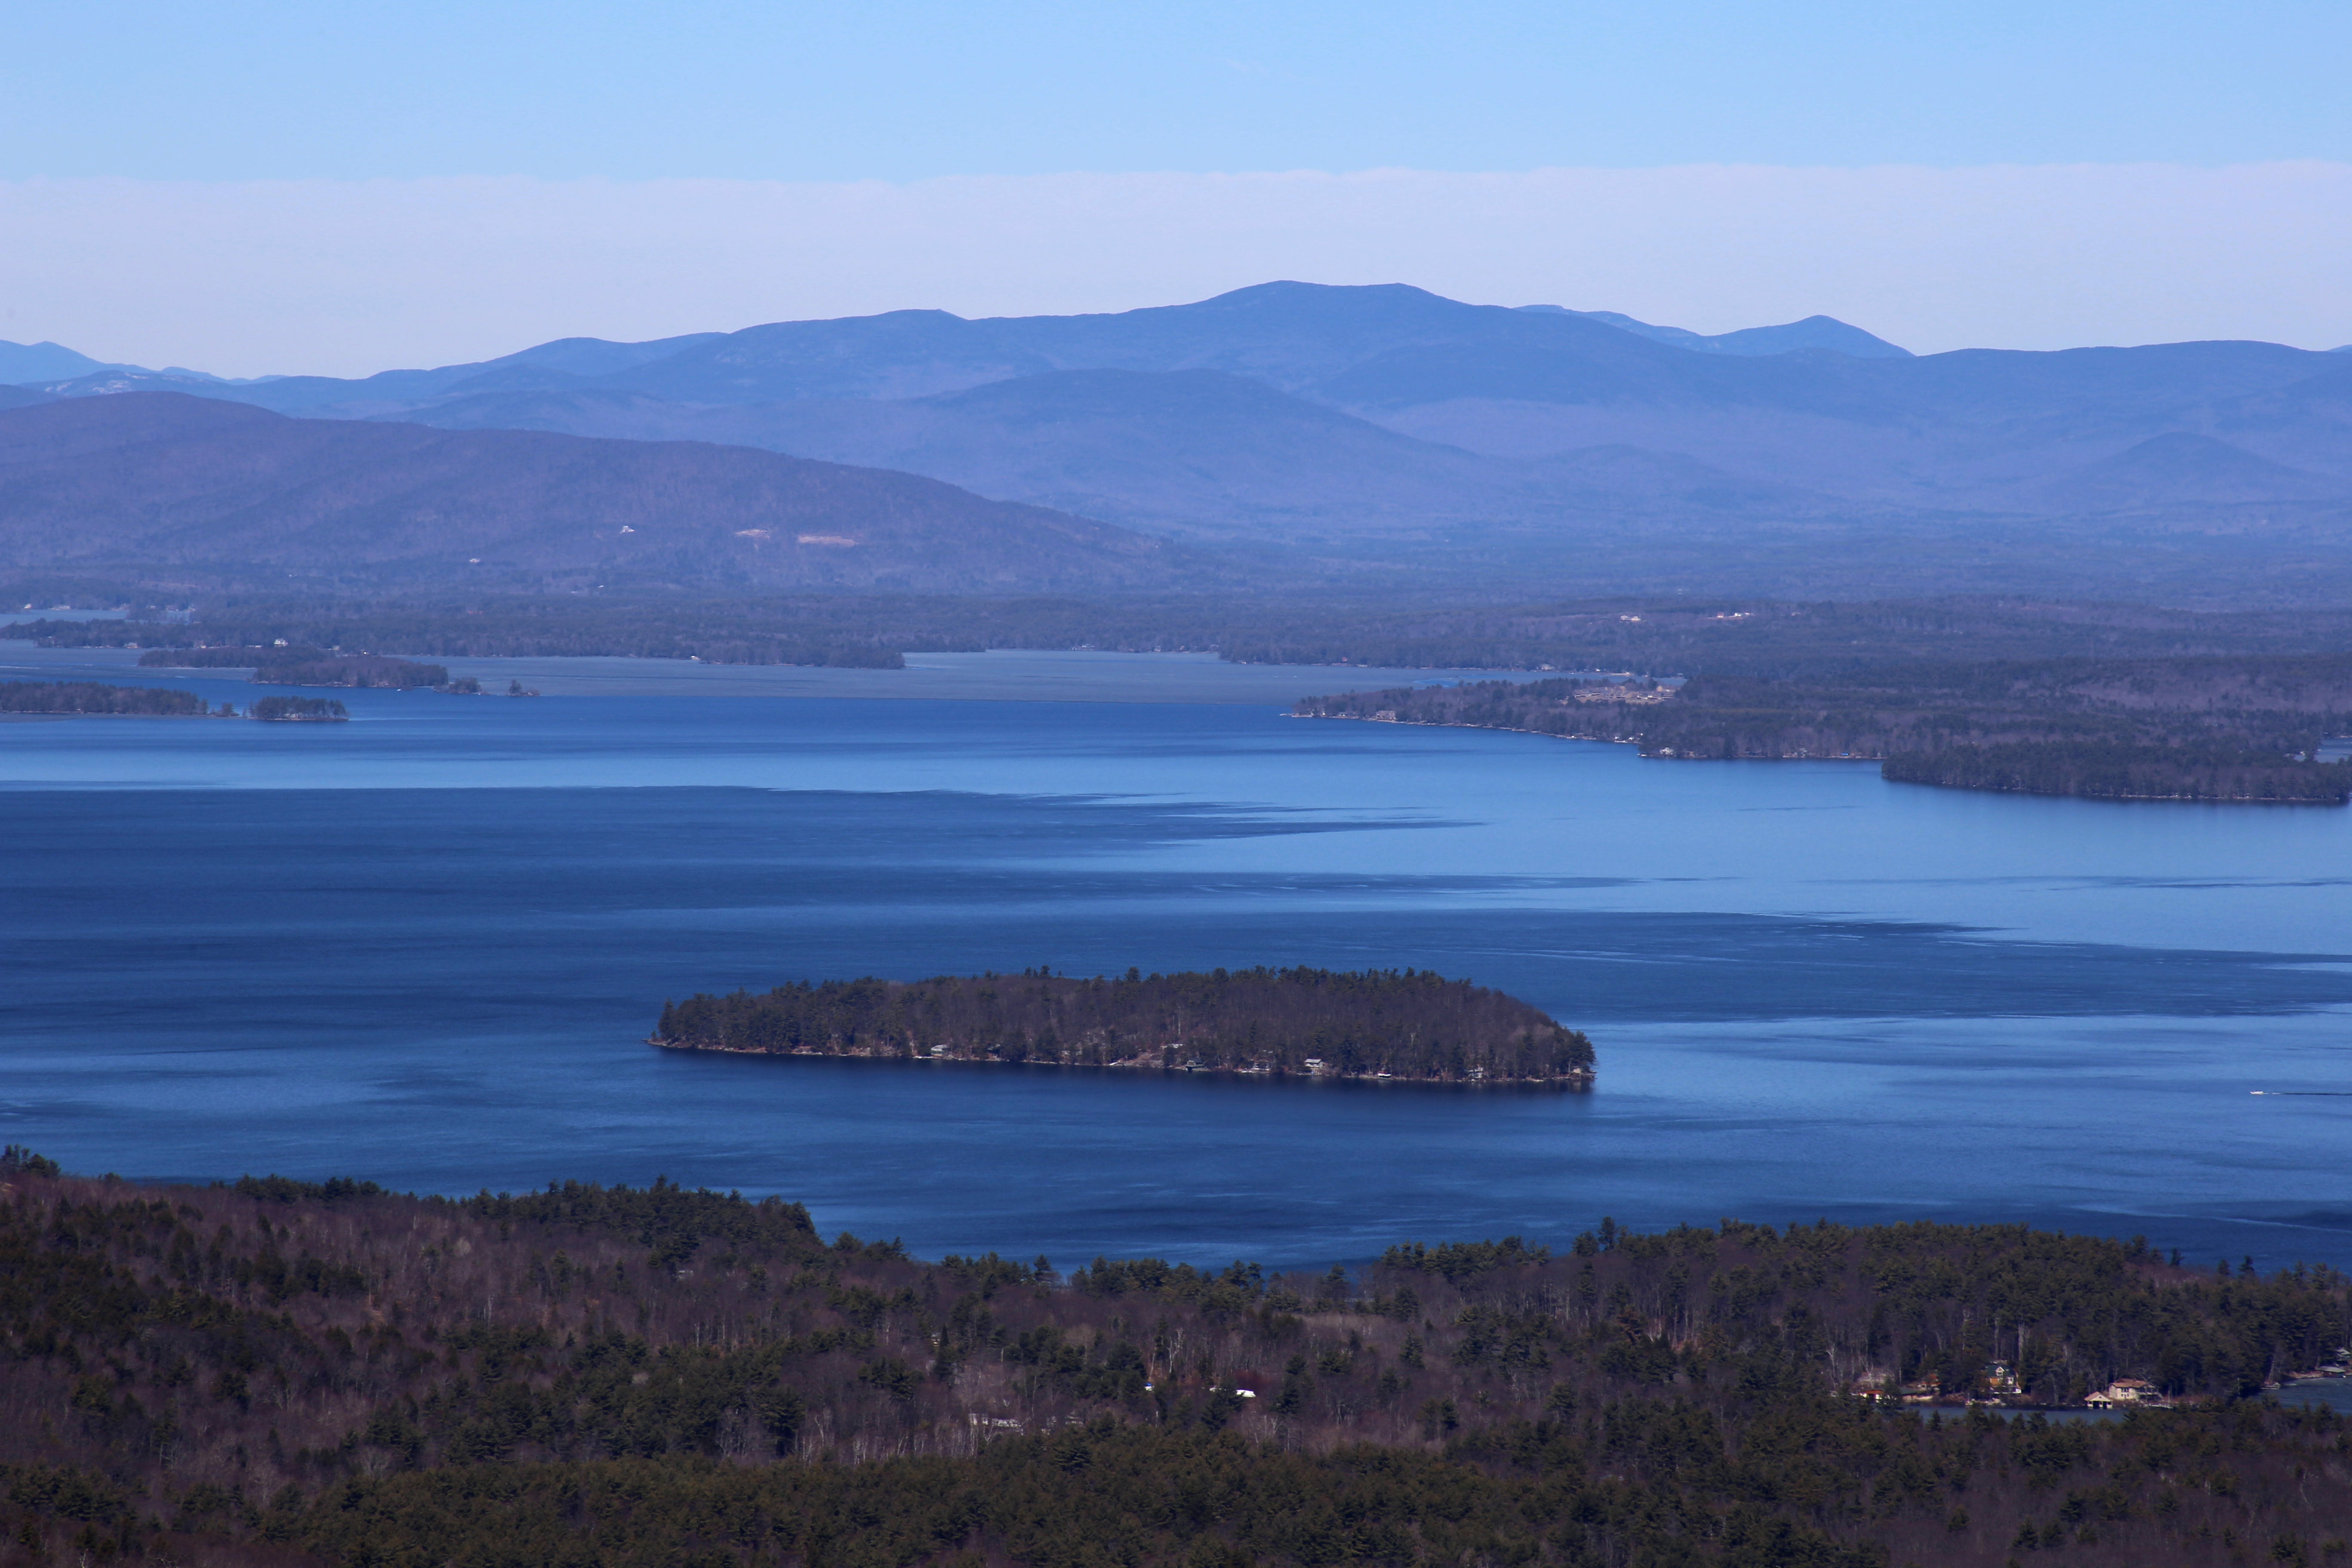
sky, highland, headland, sea, loch, water resources, sound, coast, inlet, lake, mountain, hill, bay, reservoir, coastal and oceanic landforms, cloud, fell, ocean, river, estuary, promontory, channel, horizon, peninsula, island, cape